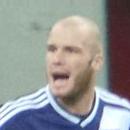
Age: 23